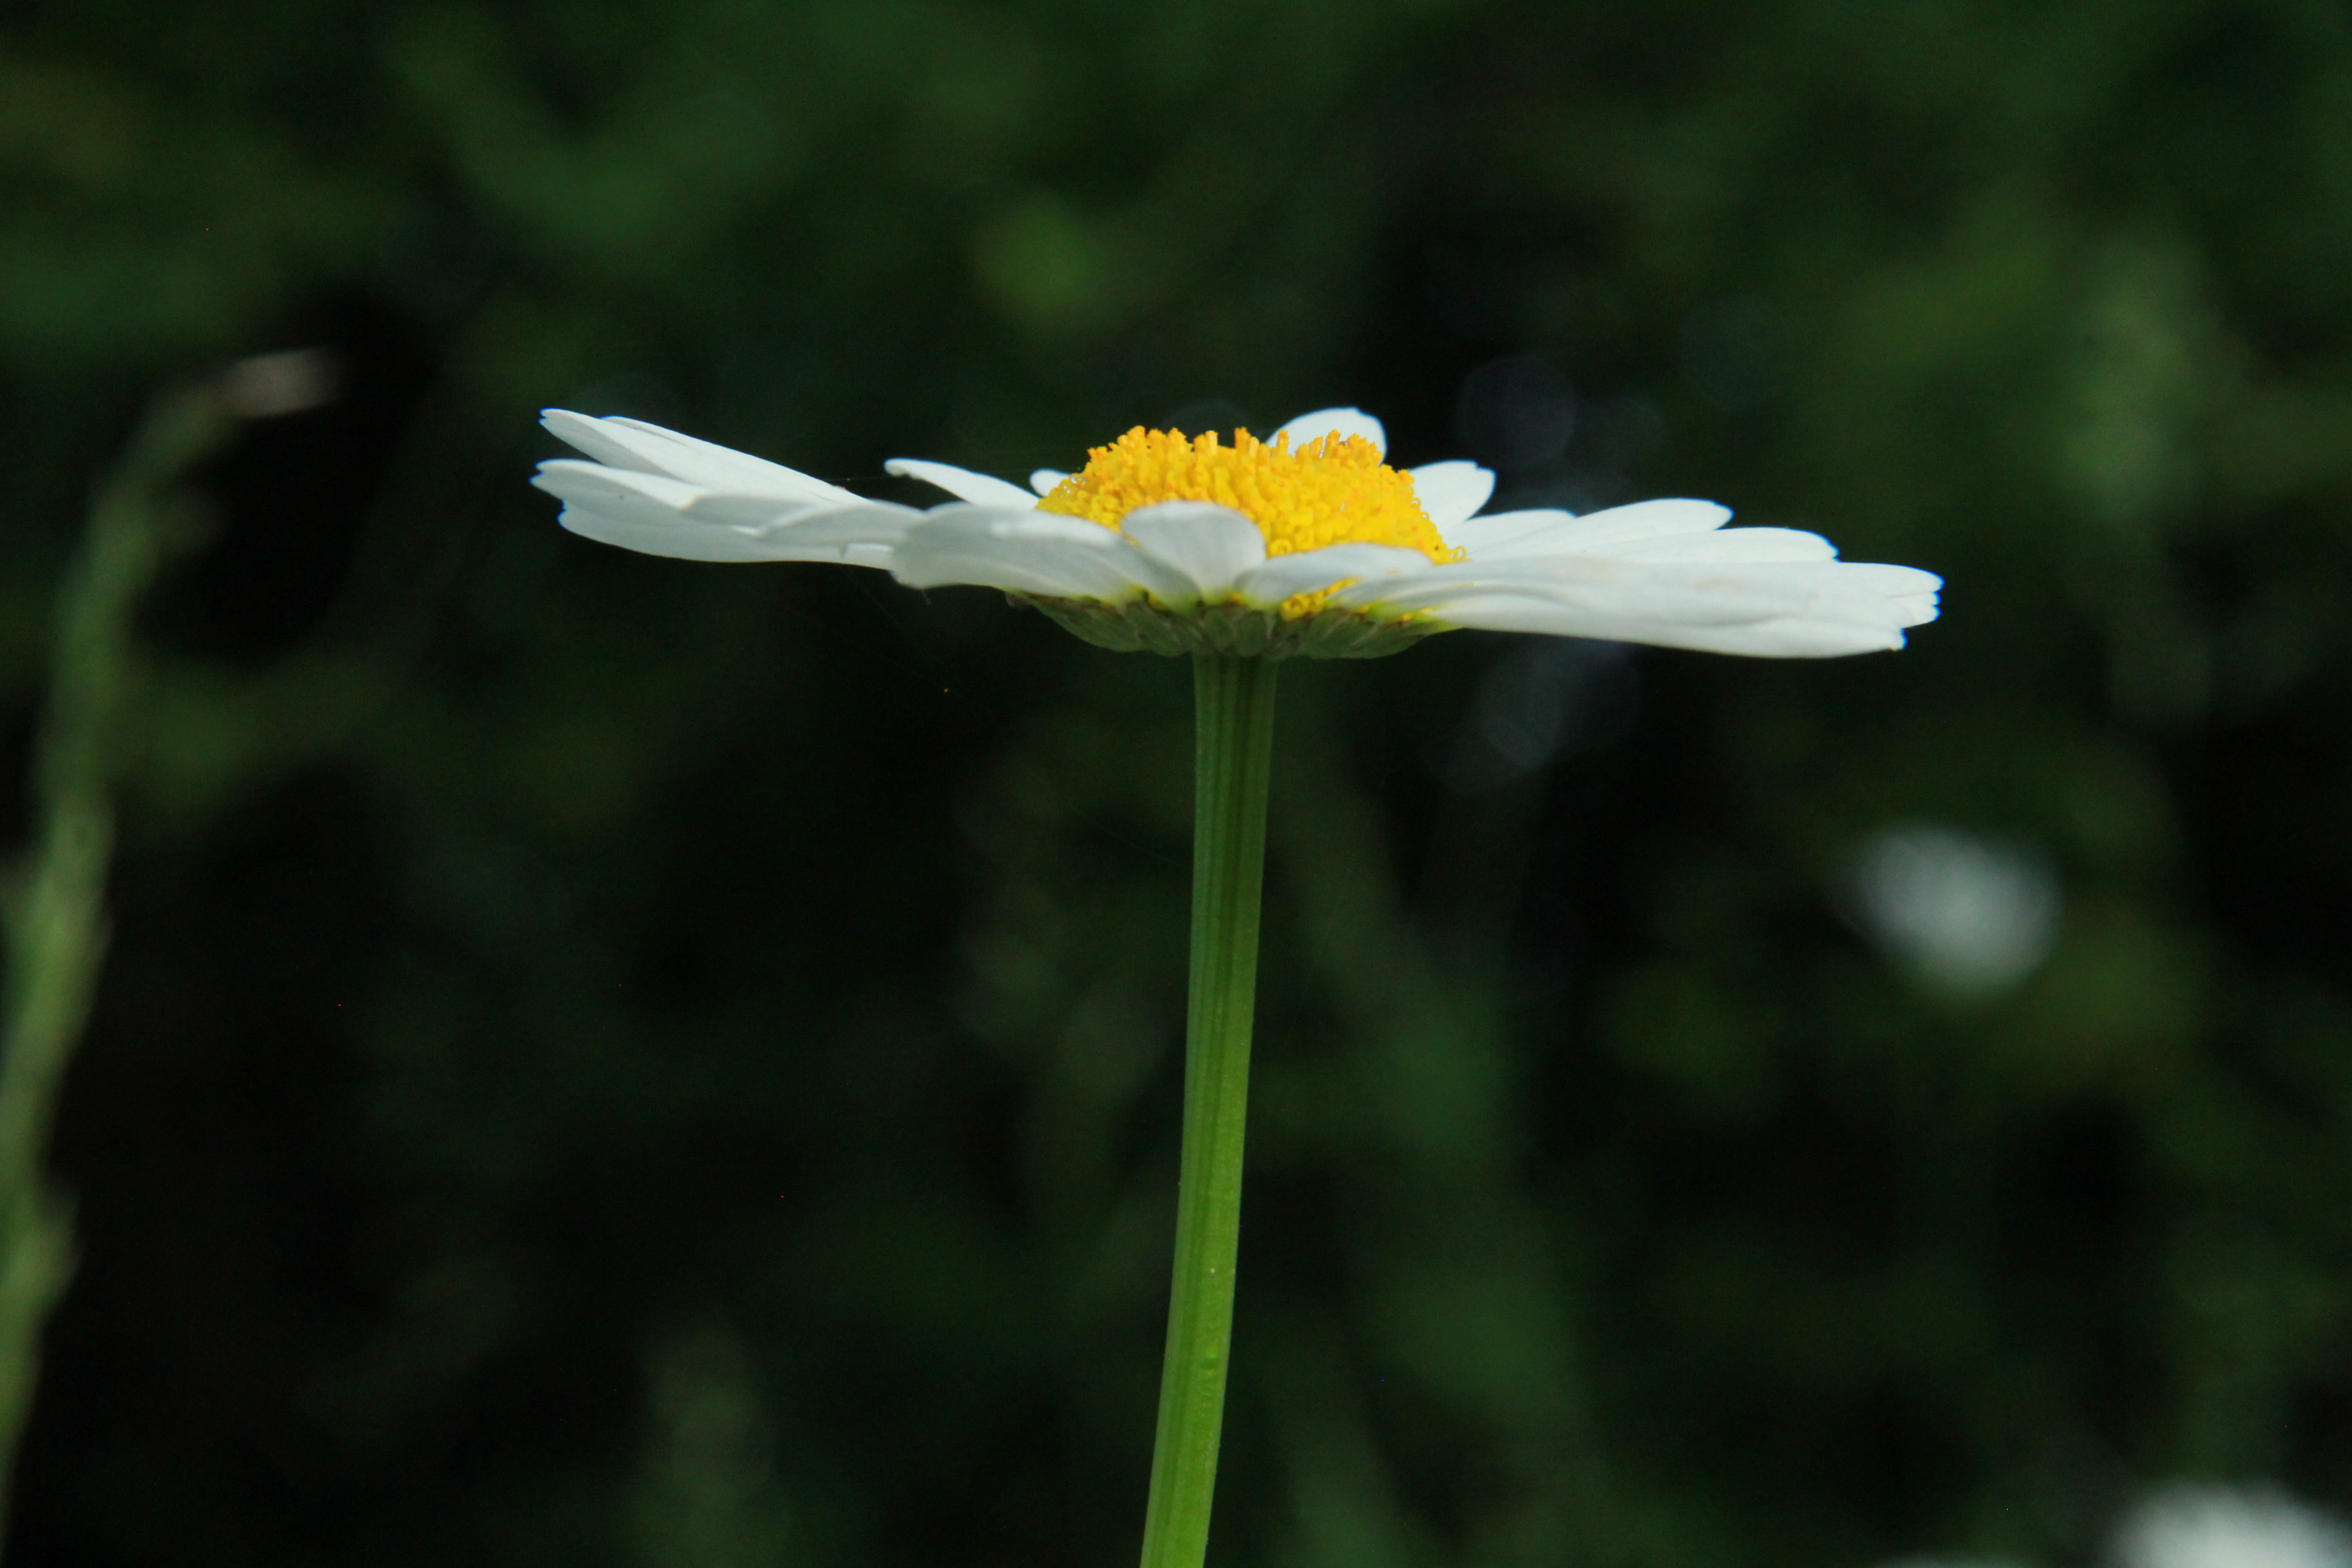
daisy flower, flower, forest, spring, argentina, oxeye daisy, petal, plant, flowering plant, chamomile, yellow, daisy, botany, close up, wildflower, chamaemelum nobile, mayweed, plant stem, daisy family, tanacetum balsamita, annual plant, herb, perennial plant